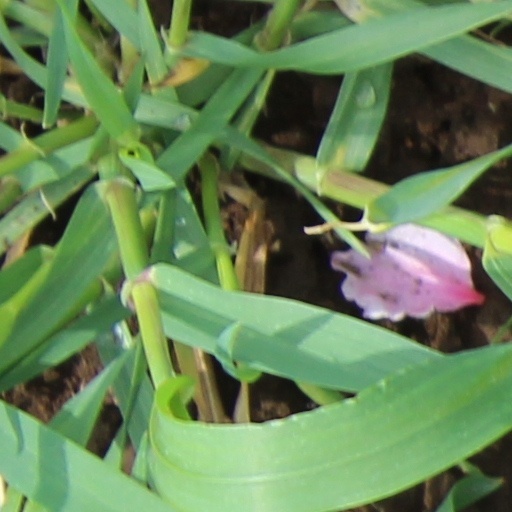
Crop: wheat